Red Flag 1-class locomotive

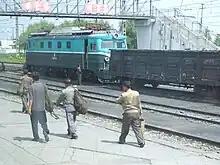
Red Flag 1 class 붉은기5136 in Sinanju

Running numbers are allotted in the 5000, 5100, 5200 and 5300 series, but the assignment seems haphazard, with many units of Red Flag 2 design carrying lower serial numbers than some Red Flag 1 units.